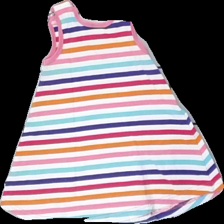
View: back
Type: Top
Category: Children
Brand: Lindex
Colors: White, Blue, Pink, Multicolor
Material: 92% cotton, 2% elastane
Pattern: Striped
Cut: Regular, C-collar
Size: 74
Season: All
Stains: Minor
Price range: <50
Recommended usage: Export